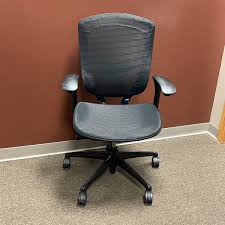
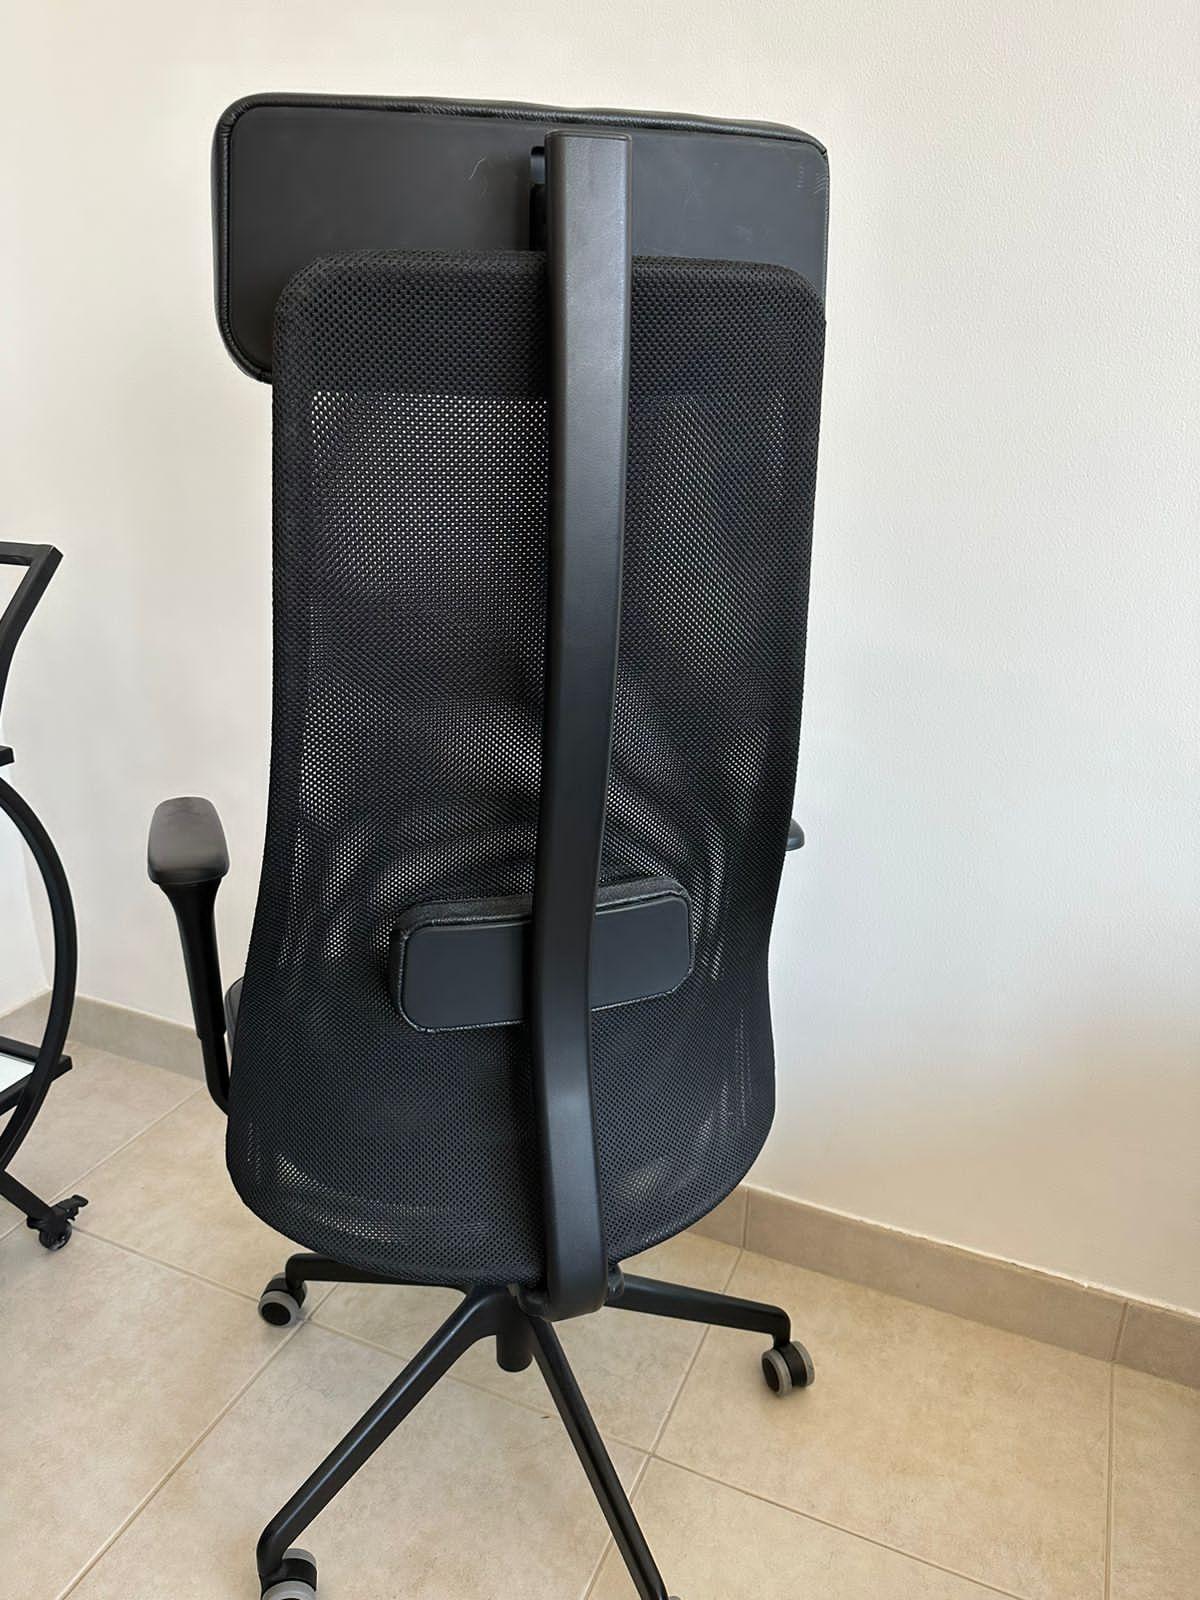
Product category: items_chair
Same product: no